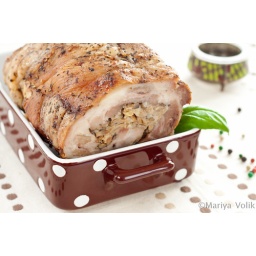
Meat roll stuffed with mushrooms in the spotted brown form